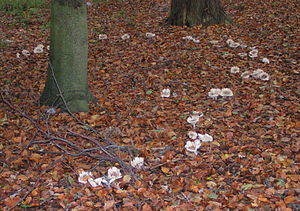
Heksering
En heksering om et træ.
En heksering er en naturligt forekommende ring f.eks. af dødt græs pga. svampe i ringformation. Fra tid til anden kan svampens frugtlegeme eller paddehatte også ses. Svampens mycelium kan gå flere meter under jorden. Den karakteristiske ringform opstår, fordi svampen lever af uomsat, vissent græs. Når den første, runde flade er renset for fødeemner, vokser svampens mycelium ud og væk derfra, sådan at området inden for kredsen efterlades, mens svampen er mest aktiv langs ringens yderside.